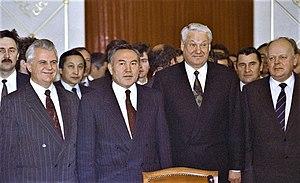
Noursoultan Äbichouly Nazarbaïev, né le 6 juillet 1940 à Chemolgan, est un homme d'État kazakh.